The Mirror (poem)

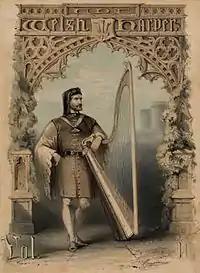
An anonymous 19th century imaginary portrait of Dafydd ap Gwilym.

"The Mirror" (Welsh: "Y Drych") is a poem in the form of a "cywydd" by the 14th-century bard Dafydd ap Gwilym, widely seen as the greatest of the Welsh poets. The poem describes how Dafydd, languishing with lovesickness for an unnamed Gwynedd woman, is appalled by the wasted appearance of his face in the mirror. "The Mirror" can be grouped with several other of Dafydd's poems, possibly early ones, set in Gwynedd, or alternatively with the many poems in which he expresses his love for a woman he calls Morfudd. It has been called "perhaps Dafydd's greatest masterpiece in the genre of self-deprecation".